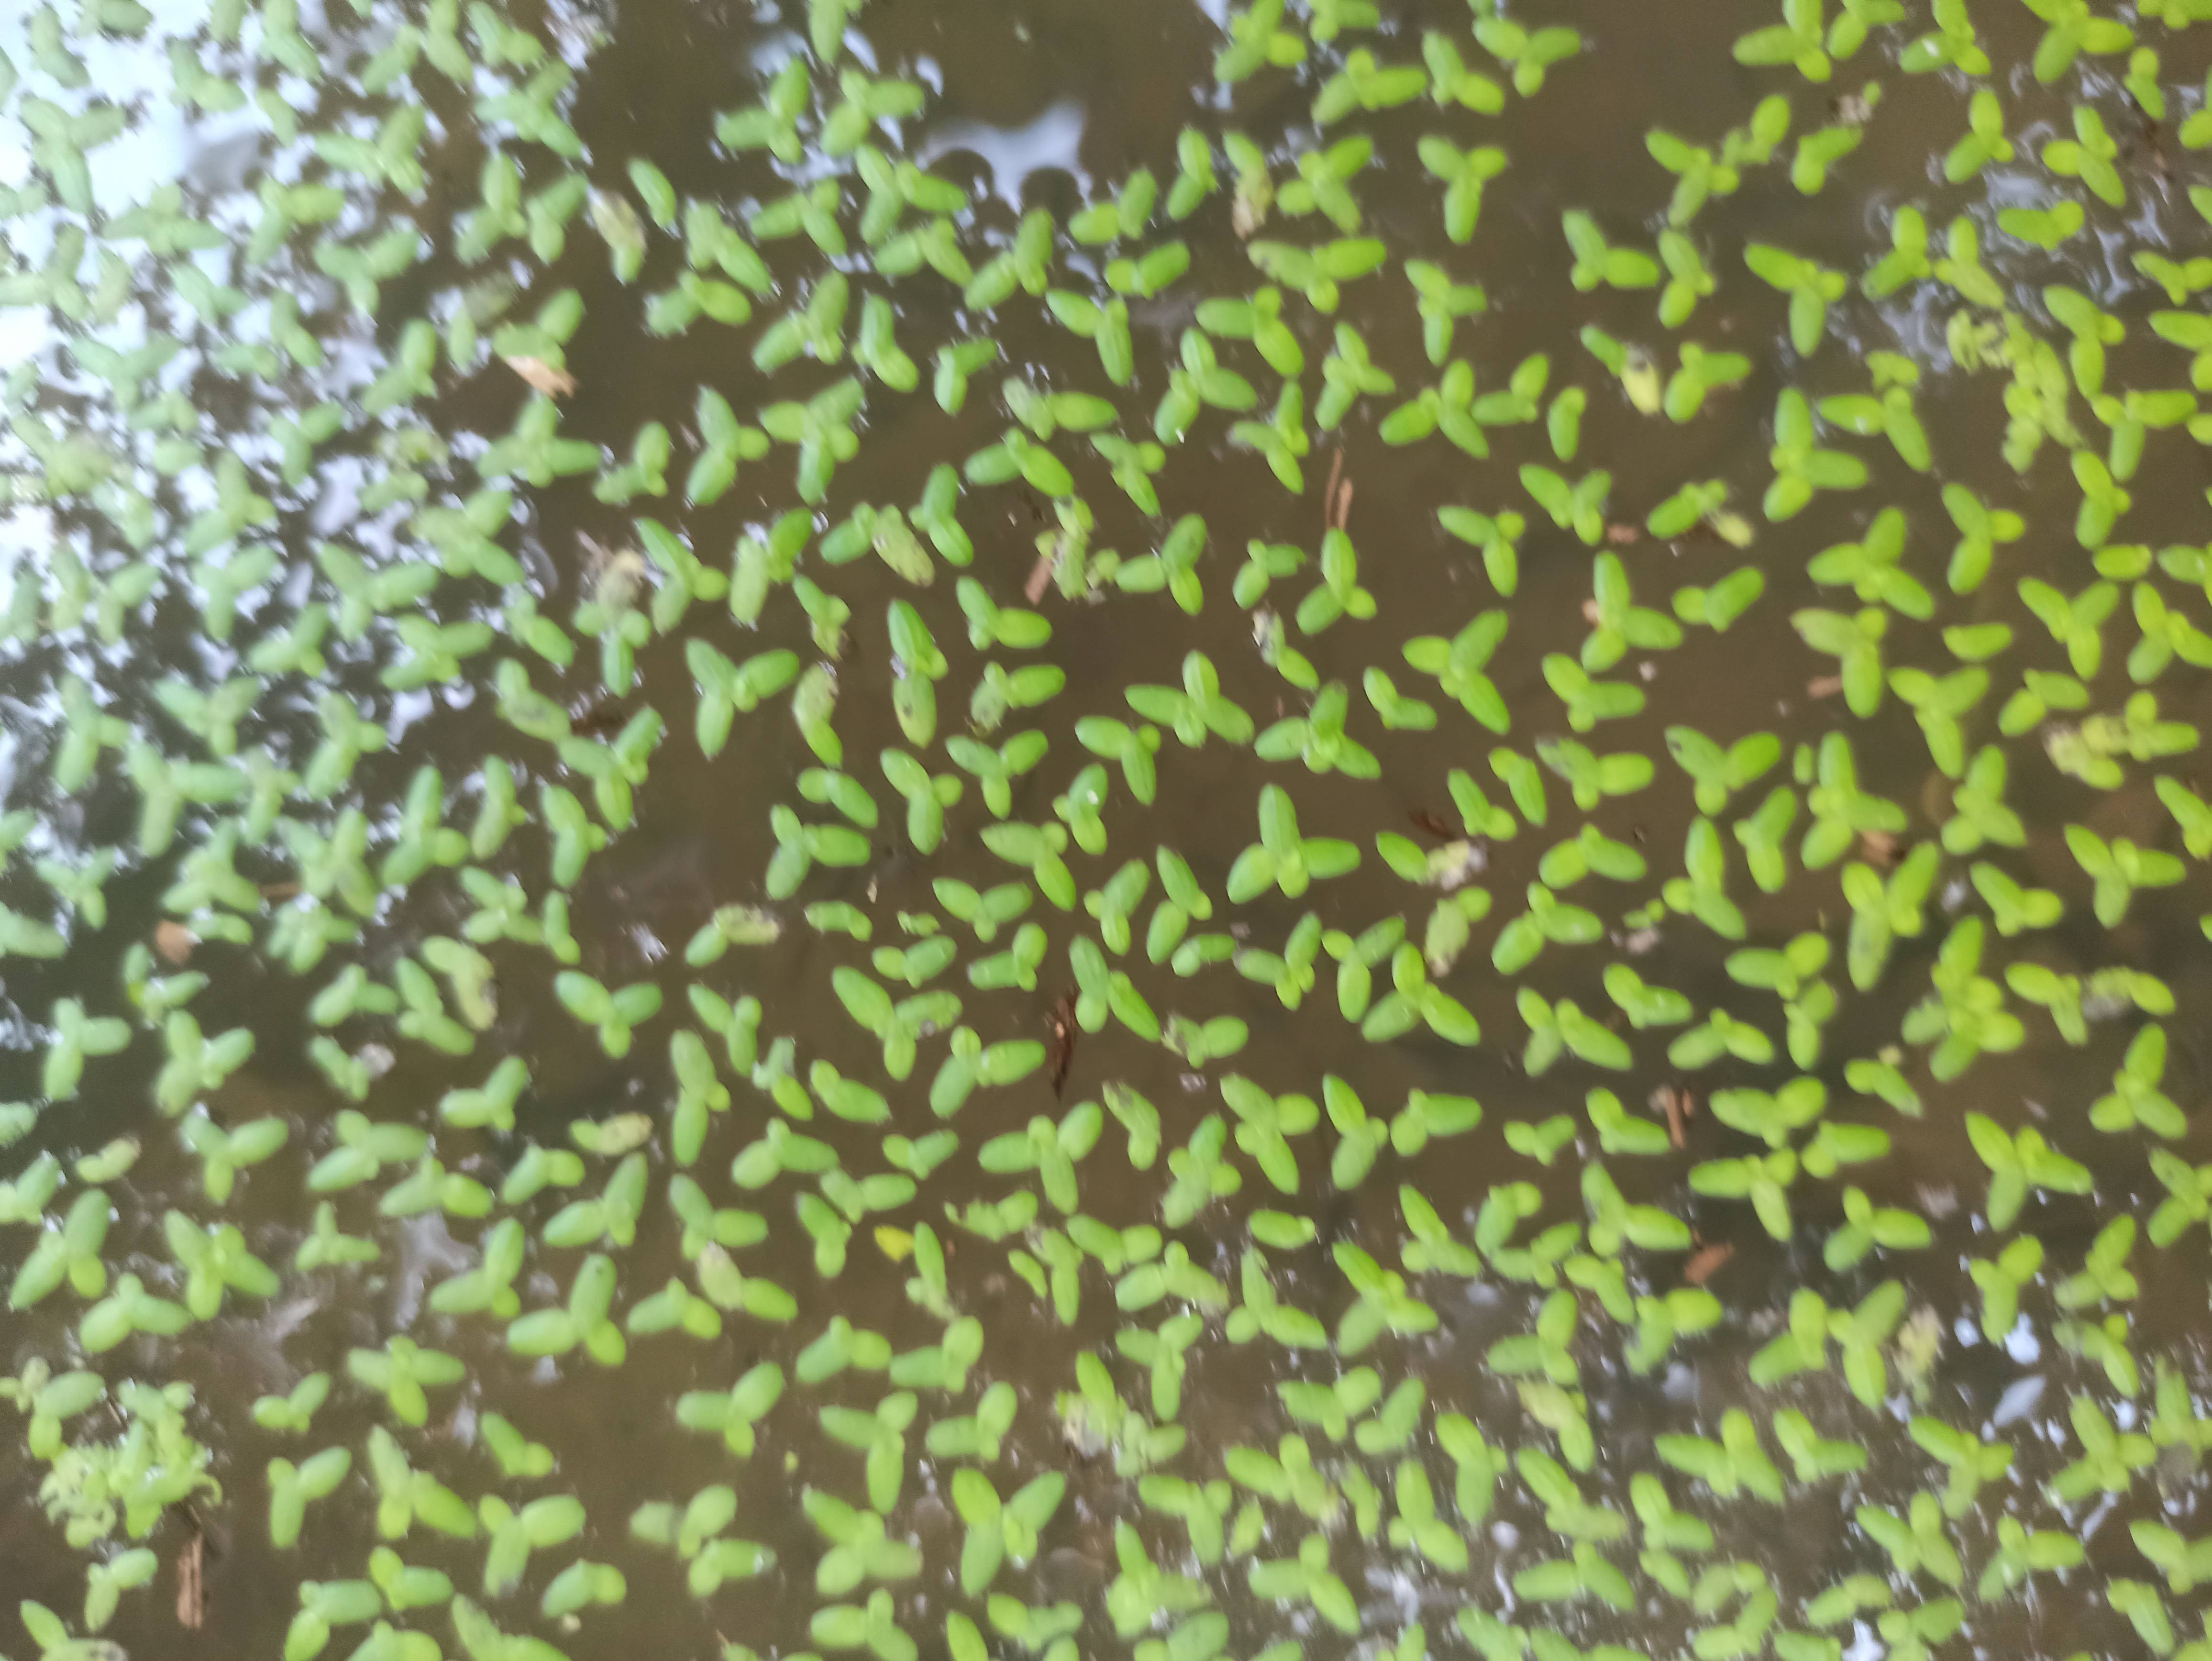
Species: Common Duckweeds (Lemna minor)